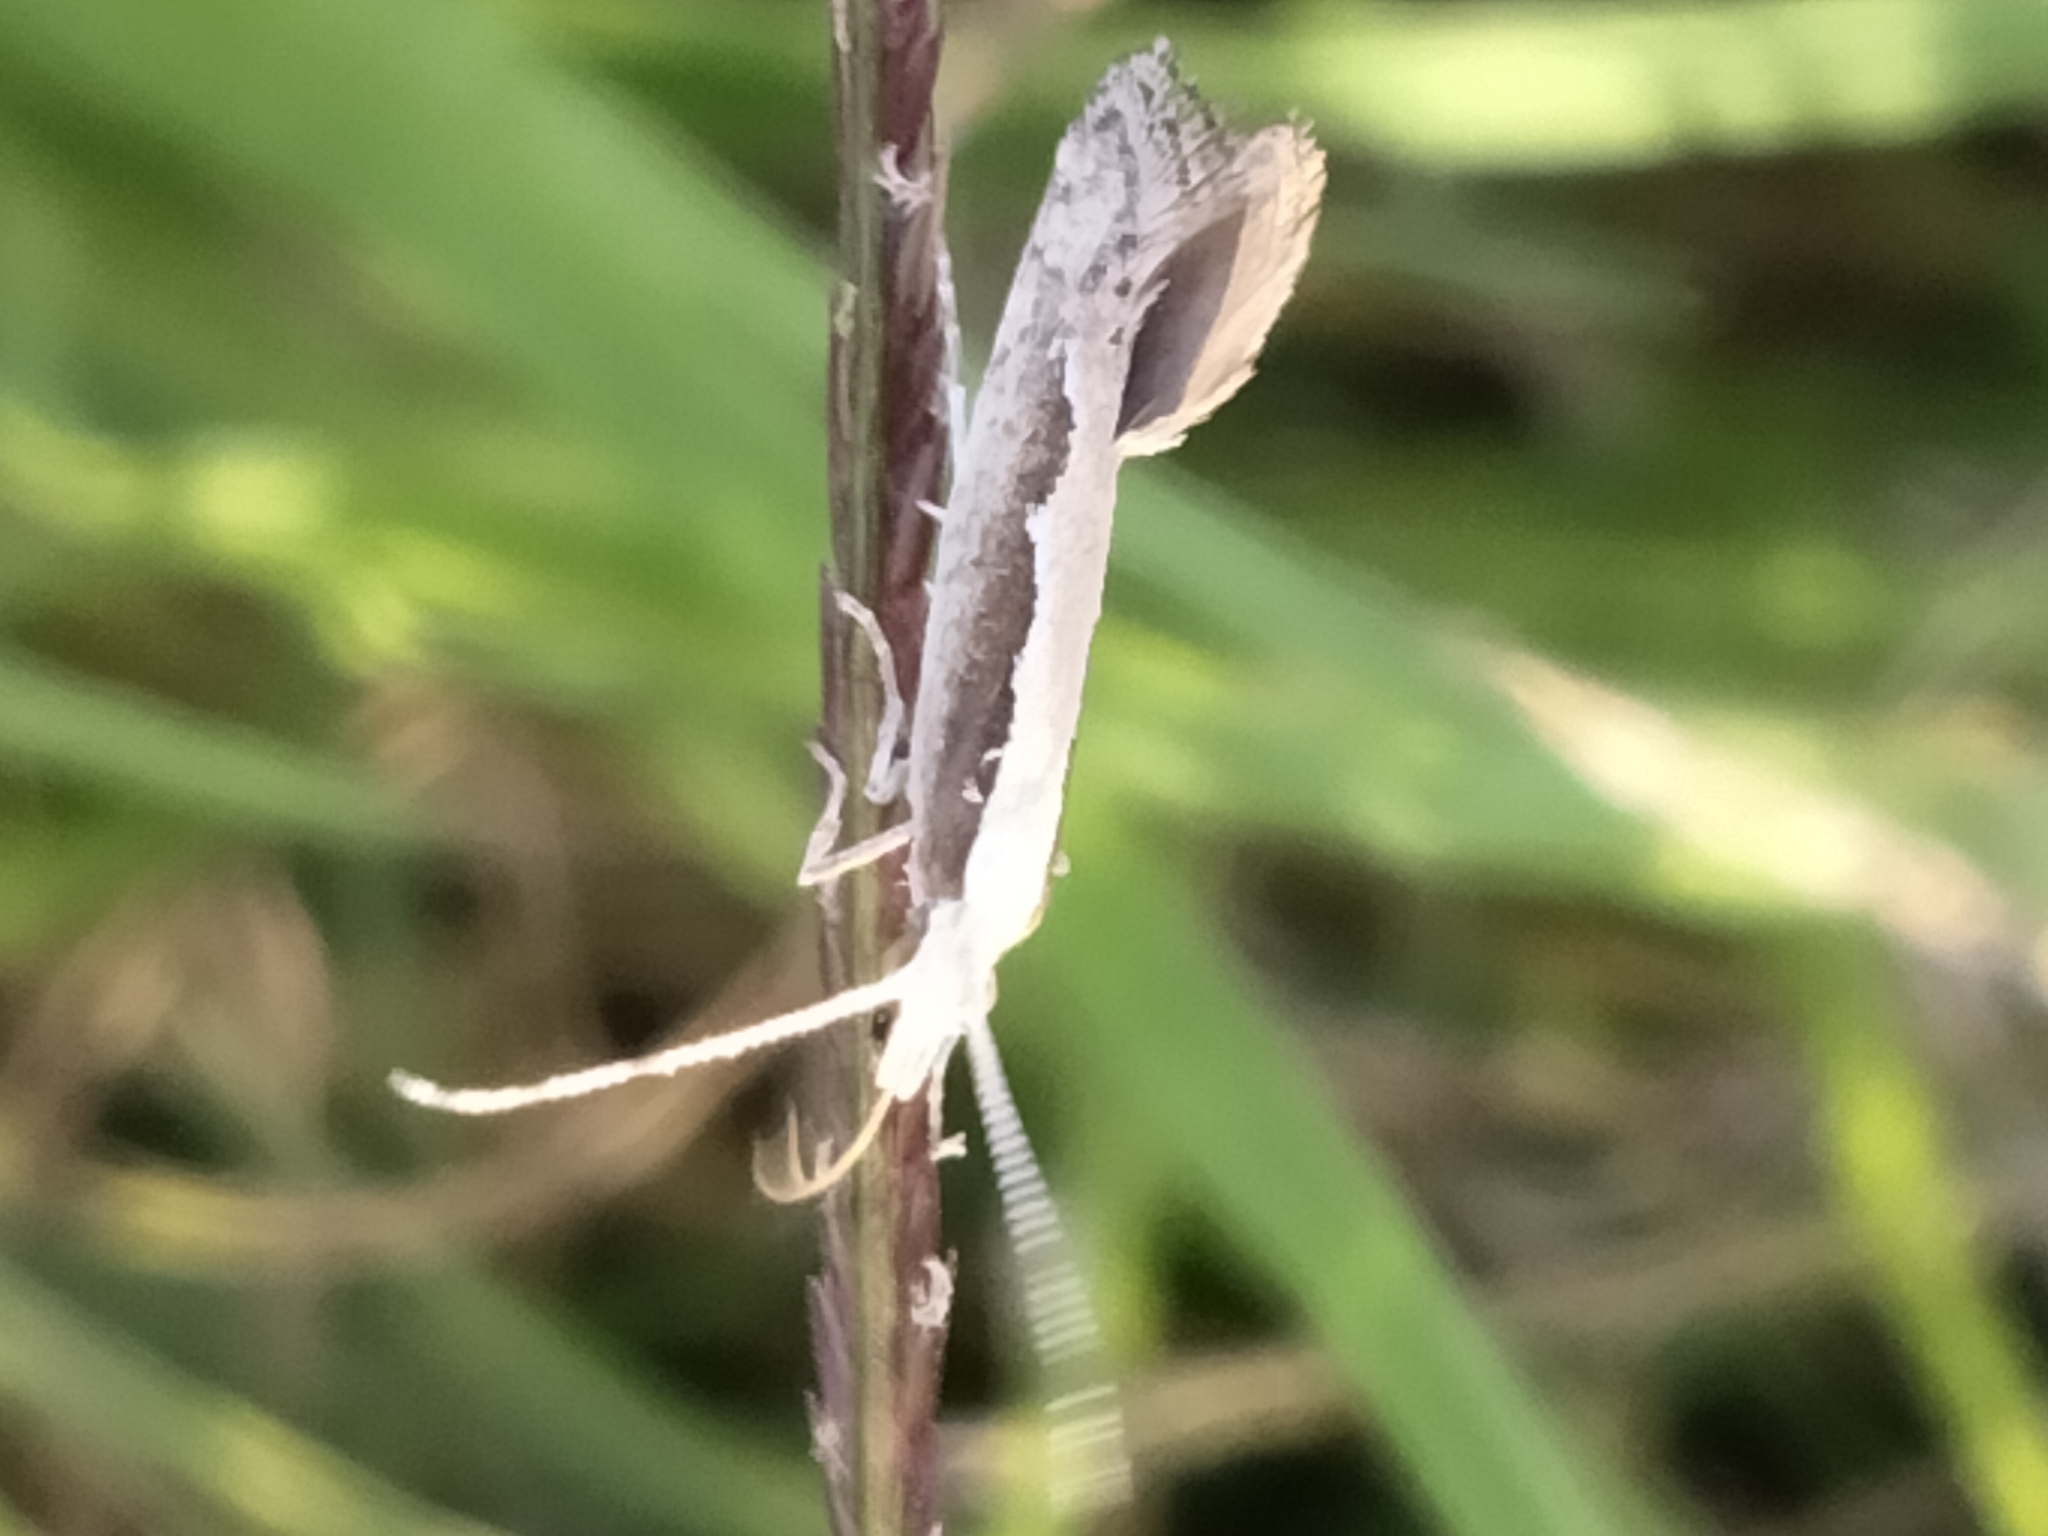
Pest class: diamondback_moth